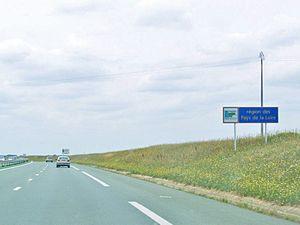
Entrée de l'autoroute française A83 pour Nantes dans la région des Pays de la Loire (département de la Vendée).
L'autoroute A83, appelée E3 au niveau européen, est une autoroute des Pays de la Loire et de Nouvelle-Aquitaine ; concédée aux Autoroutes du Sud de la France, elle relie Nantes à Niort via Fontenay-le-Comte et rejoint l'A10 au niveau de Niort qu'elle contourne par le nord, permettant la liaison Nantes-Bordeaux.
La France comptait en 2014, un réseau autoroutier d'environ 11 882 km, dont 9 048 km à péage, à travers tout le pays. Il s'agit du quatrième réseau mondial et du sixième en incluant les voies express d'au moins 2 × 2 voies. En effet, certaines régions comme la Corse et une grande partie de la Bretagne ne disposent pas d'autoroutes mais de voies express. Ainsi, neuf départements ne sont desservis par aucune autoroute structurante, en partie à cause du relief : l'Ardèche, la Charente, la Haute-Corse, la Corse-du-Sud, les Côtes-d'Armor, le Finistère, le Gers, le Morbihan et la Haute-Saône. Tous le sont en revanche par des voies express. L'outre-mer ne possède qu'une seule autoroute : l'autoroute A1, en Martinique.